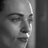
Emotion: happy